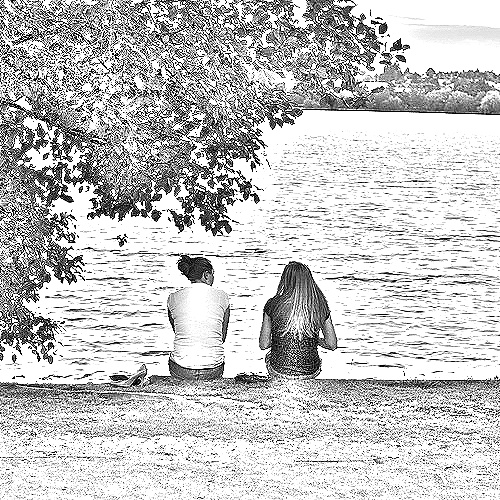
Portrait style: Sketch Portrait